Sikorsky HH-52 Seaguard

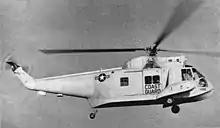
A Sikorsky S-62 prototype, "circa" 1962

Development of the S-62 was launched by Sikorsky during the late 1950s; the initiative was initially pursued as an independent commercial venture. In concept, the project combined the dynamic elements of the earlier Sikorsky S-55 with a boat hull-shaped fuselage and a single lightweight turboshaft engine. This was a relatively ambitious design for the era, being the first of Sikorsky's amphibious helicopters.